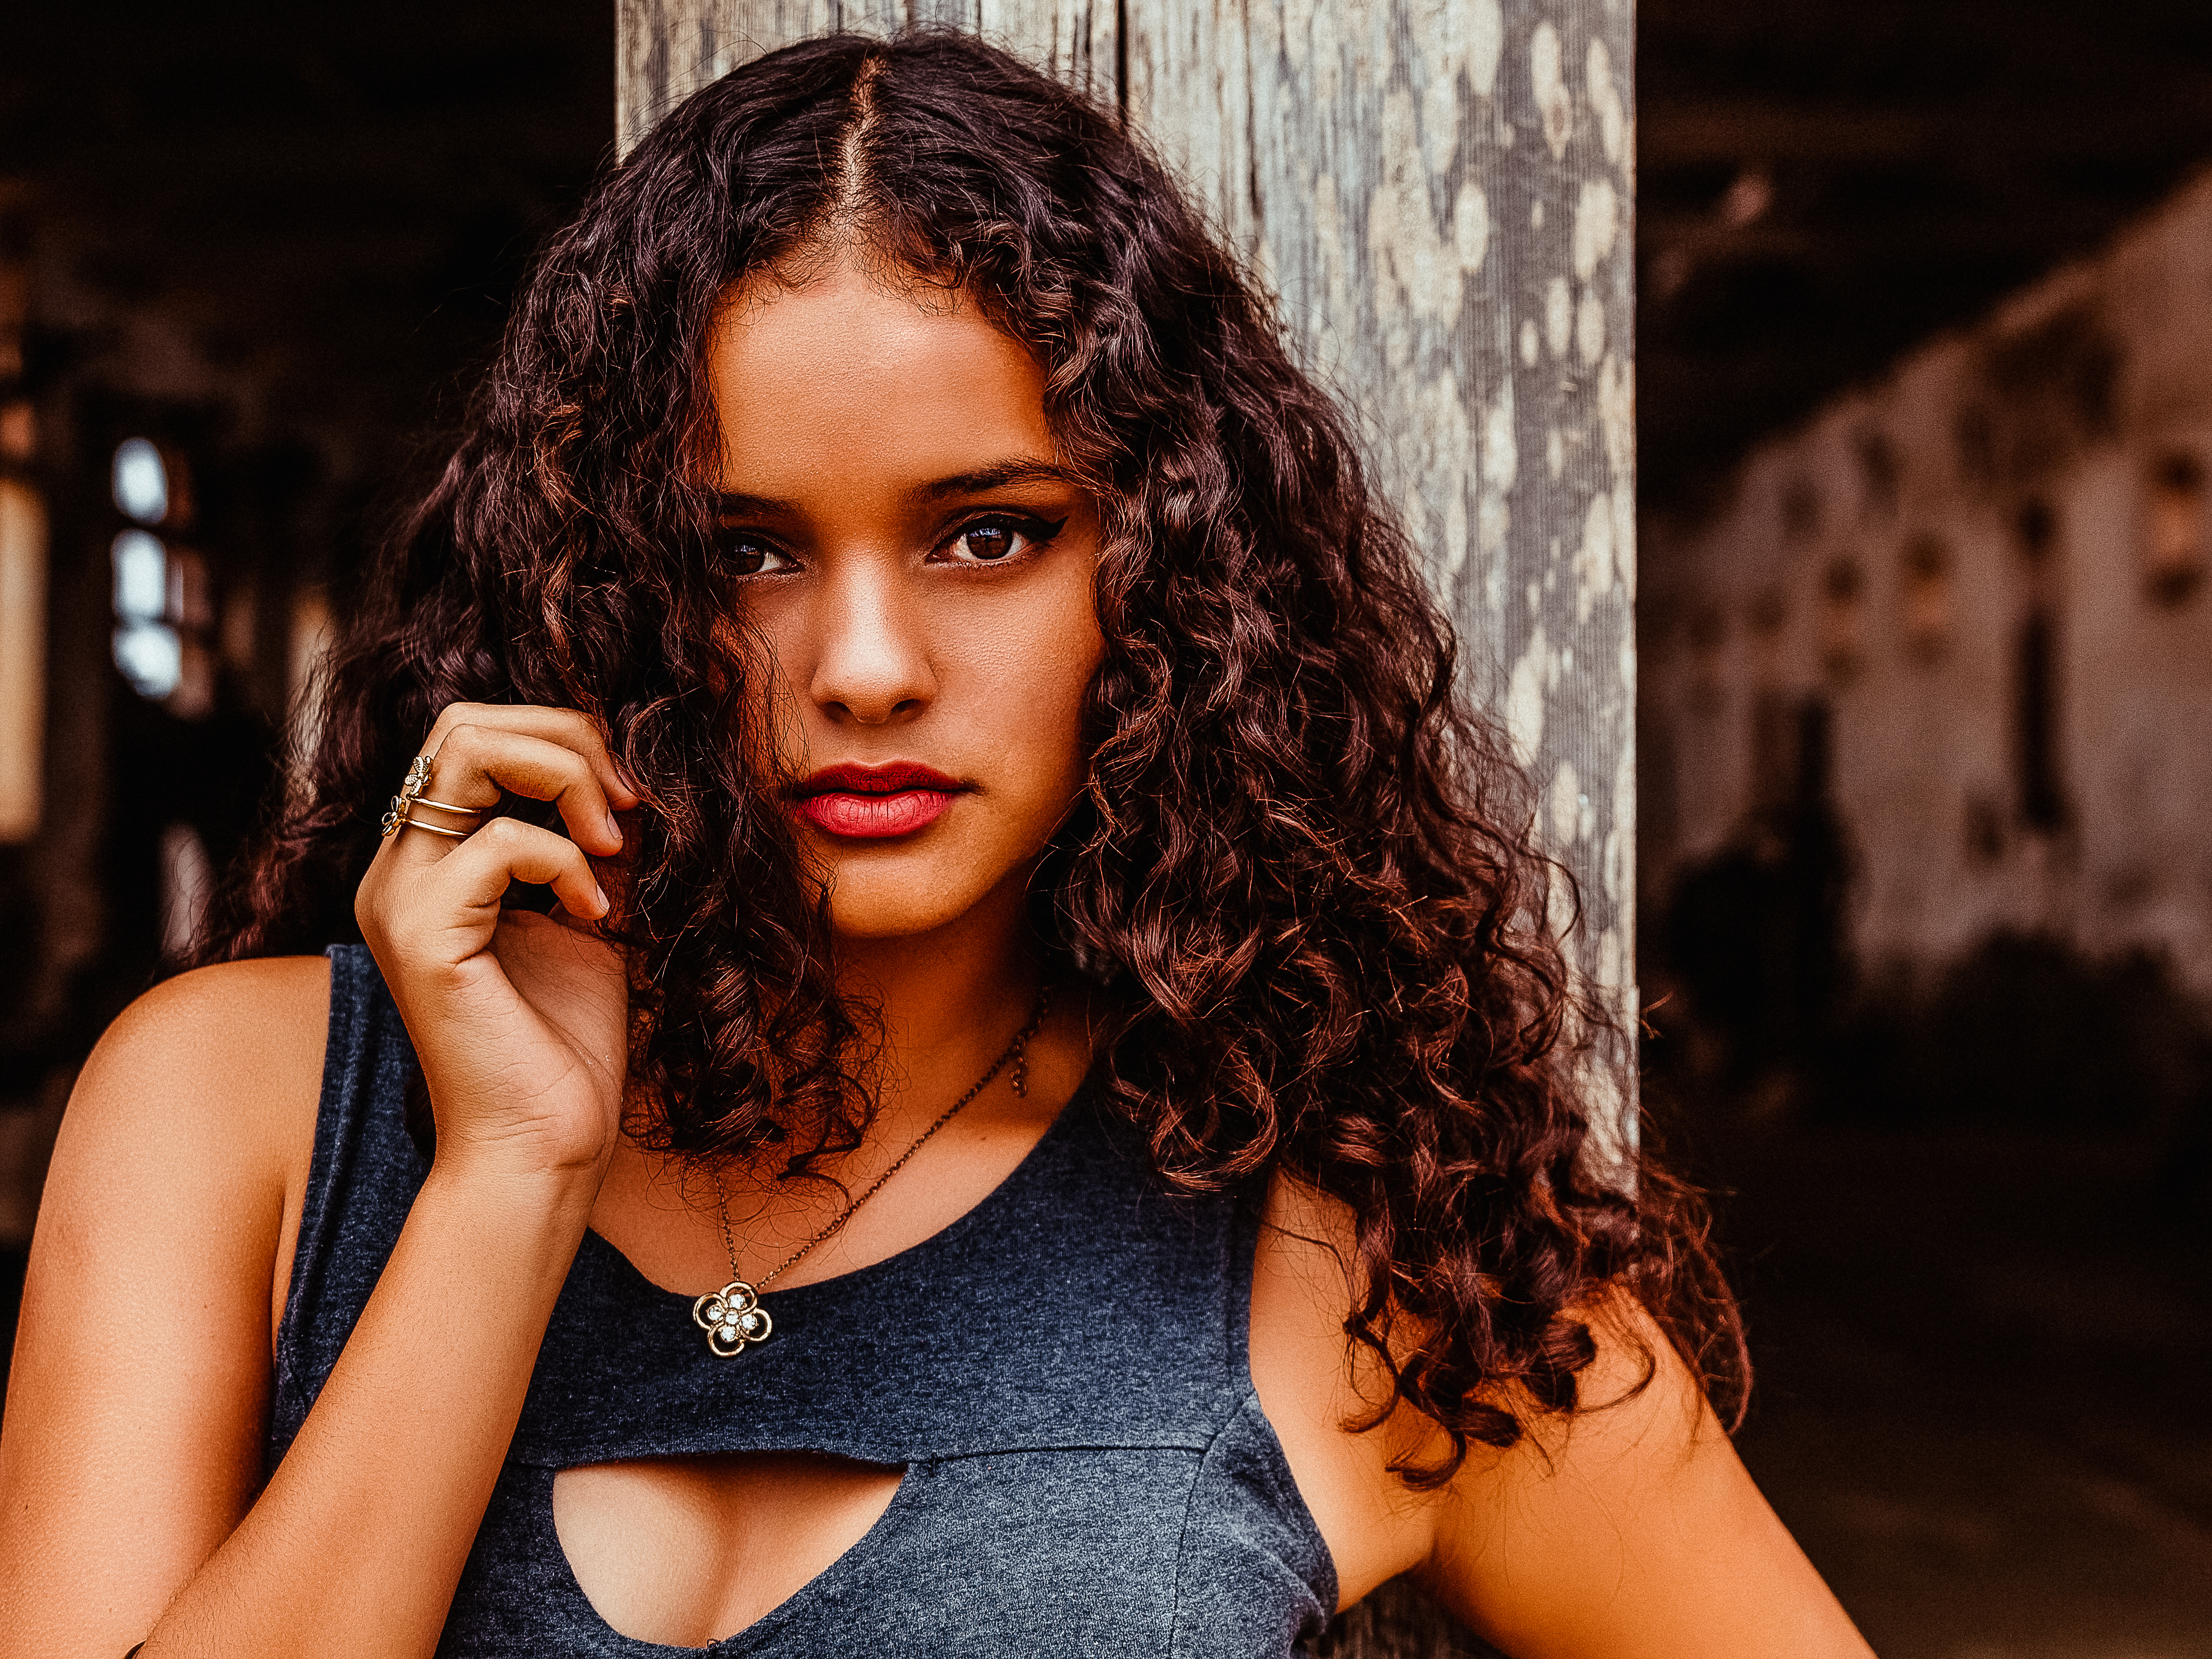
urbano, canon, beauty, girl, model, black hair, long hair, brown hair, photo shoot